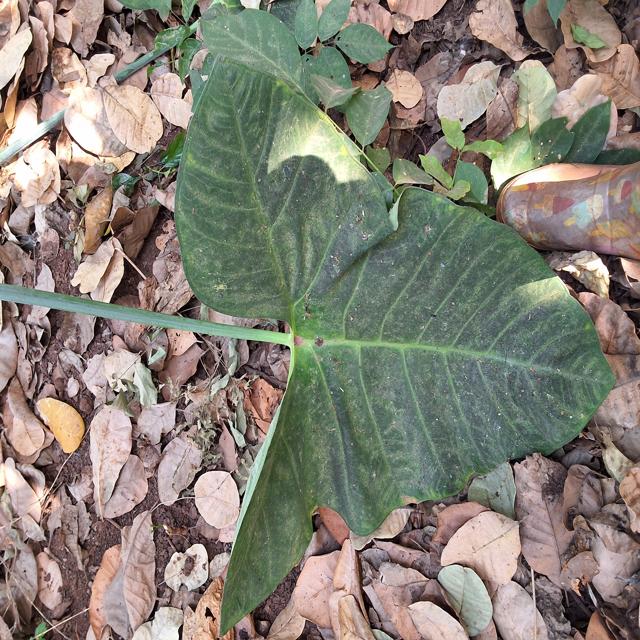
Label: Healthy